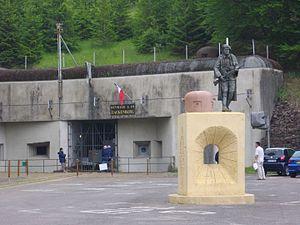
Entrée de l’ouvrage A19 du Hackenberg (Veckring, Moselle, France)